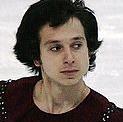
Age: 23